Jorge Garcia

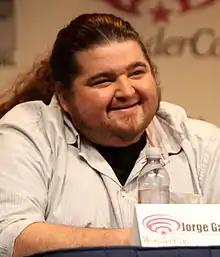
Garcia at the March 2012 WonderCon

Jorge Garcia (born April 28, 1973) is an American actor and comedian. He first came to public attention with his performance as Hector Lopez on the television show "Becker", but subsequently became best known for his portrayal of Hugo "Hurley" Reyes in the television series "Lost" from 2004 to 2010. He starred in the Fox television series "Alcatraz" and played a minor character on ABC's "Once Upon a Time". He starred as Jerry Ortega on "Hawaii Five-0" and can be seen in the Netflix film "The Ridiculous 6". He currently stars in the comedy series "Bookie". Garcia also appeared on the cover of Weezer's 2010 album "Hurley" in a close-up shot from a photo he took with vocalist Rivers Cuomo.